Albert Heinrich Brendel

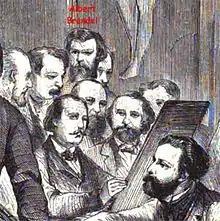
Albert Brendel in 1865, at a meeting with the , by .

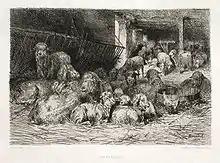
"Sheepfold", 1862.

Albert Heinrich Brendel (born in 1827, Berlin, Germany) was a painter most famous for his depictions of animals in a rural setting. He studied in the Prussian Academy of Arts under Wilhelm Krause. In 1851 he went to Paris, and studied under Couture and Palizzi; thence to Italy, and home to Berlin in 1853, completing his studies under Carl Steffeck. For the next ten years he lived mainly in Paris, and worked in the summer months at Barbizon school, in the forest of Fontainebleau, which was also the scene of the labours of Jean-François Millet, Théodore Rousseau, Narcisse Virgilio Díaz, Constant Troyon, and other artists; and he continued, till 1869, to visit Barbison in the summer, after he moved in 1865 to Berlin for the winter. In 1868 he was made a member of the Berlin Academy, and in 1875 became professor at the Weimar Saxon-Grand Ducal Art School. His first works were sea-pieces, but afterwards he devoted himself to animal painting (more especially horses and sheep), in which he was very successful. He received medals at various exhibitions at Paris, Berlin, Munich, Vienna, and Nantes.